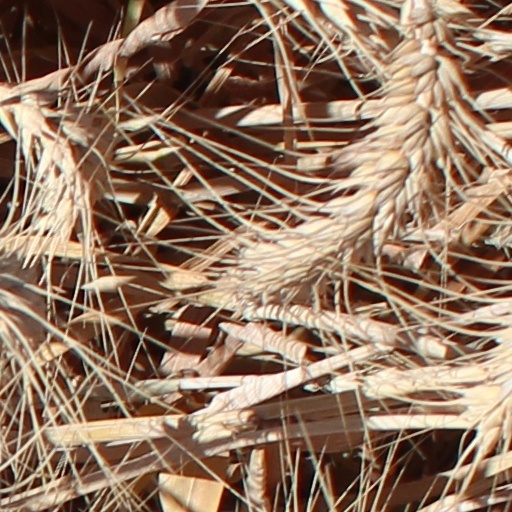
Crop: wheat